Centinela Springs

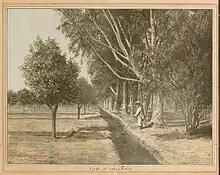
"View in Inglewood" - Centinela draw irrigation canal, 1888

An 1890 report to the U.S. Congress said the springs had been developed by “excavation and artesian wells.” Daily capacity at that time was 900,000 [no units listed; U.S. gallons?]. A book about California produced for the 1893 World's Fair reported, “[The town of Inglewood] is well-supplied with water from the celebrated Centinela springs, which is distributed by gravity, all over the townsite through an elaborate system of pipes.” More wells were dug in 1895: “Mr. D. Freeman has just completed two wells north of his ranch house, and is now developing more artesian water at Centinela springs. One hundred inches of water is now flowing, and as there is an abundance of water at a depth of 100 feet, several hundred more inches will he secured for irrigation in Olive Branch colony, south of town.”